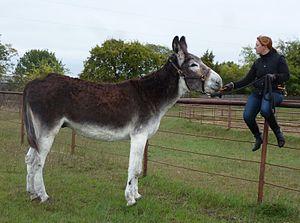
En 2020, Romulus est le plus grand âne vivant au monde d'après le Livre Guinness des records. Ses propriétaires sont Phil et Cara Barker Yellott de Red Oak. Romulus est un American Mammoth Jackstock hongre. Romulus a un frère, Remus, qui est plus petit de 51 millimètres.